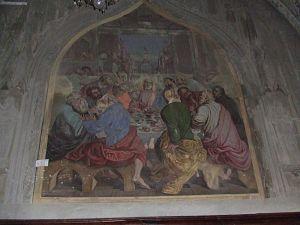
Fresque de la Cène des frères A&amp
Alonzo et Giuseppe Antonio Avondo originaires du village de Campertogno sont des peintres décorateurs d'église du XIXᵉ siècle, frères piémontais réputés pour leurs fresques de rénovation d'église, après avoir été élèves de l'Académie Royale des Beaux Arts de Turin qui possédaient des planches de dessins de Gaudenzio Ferrari.
L'église des Carmes est l'église du couvent des Carmes du Pont-de-Beauvoisin en Savoie.